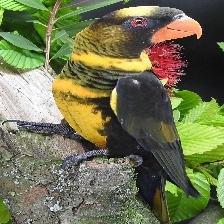
Species: DUSKY LORY
Scientific name: PSEUDEOS FUSCATA
ImageNet parent category: lorikeet